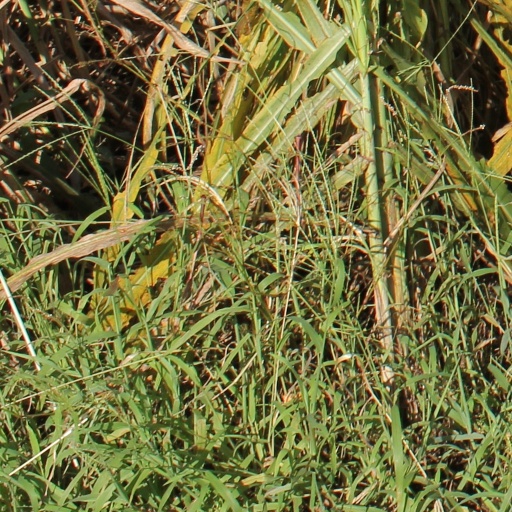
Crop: sorghum